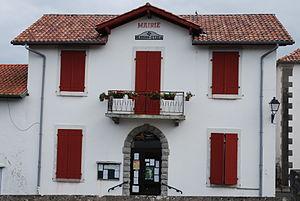
Iholdy est une commune française, située dans le département des Pyrénées-Atlantiques en région Nouvelle-Aquitaine.